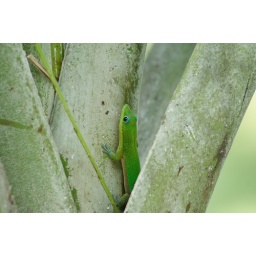
Geckos live in all the palm trees right outside the apartment door (we were on the 3rd floor).